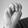
ASL letter: M